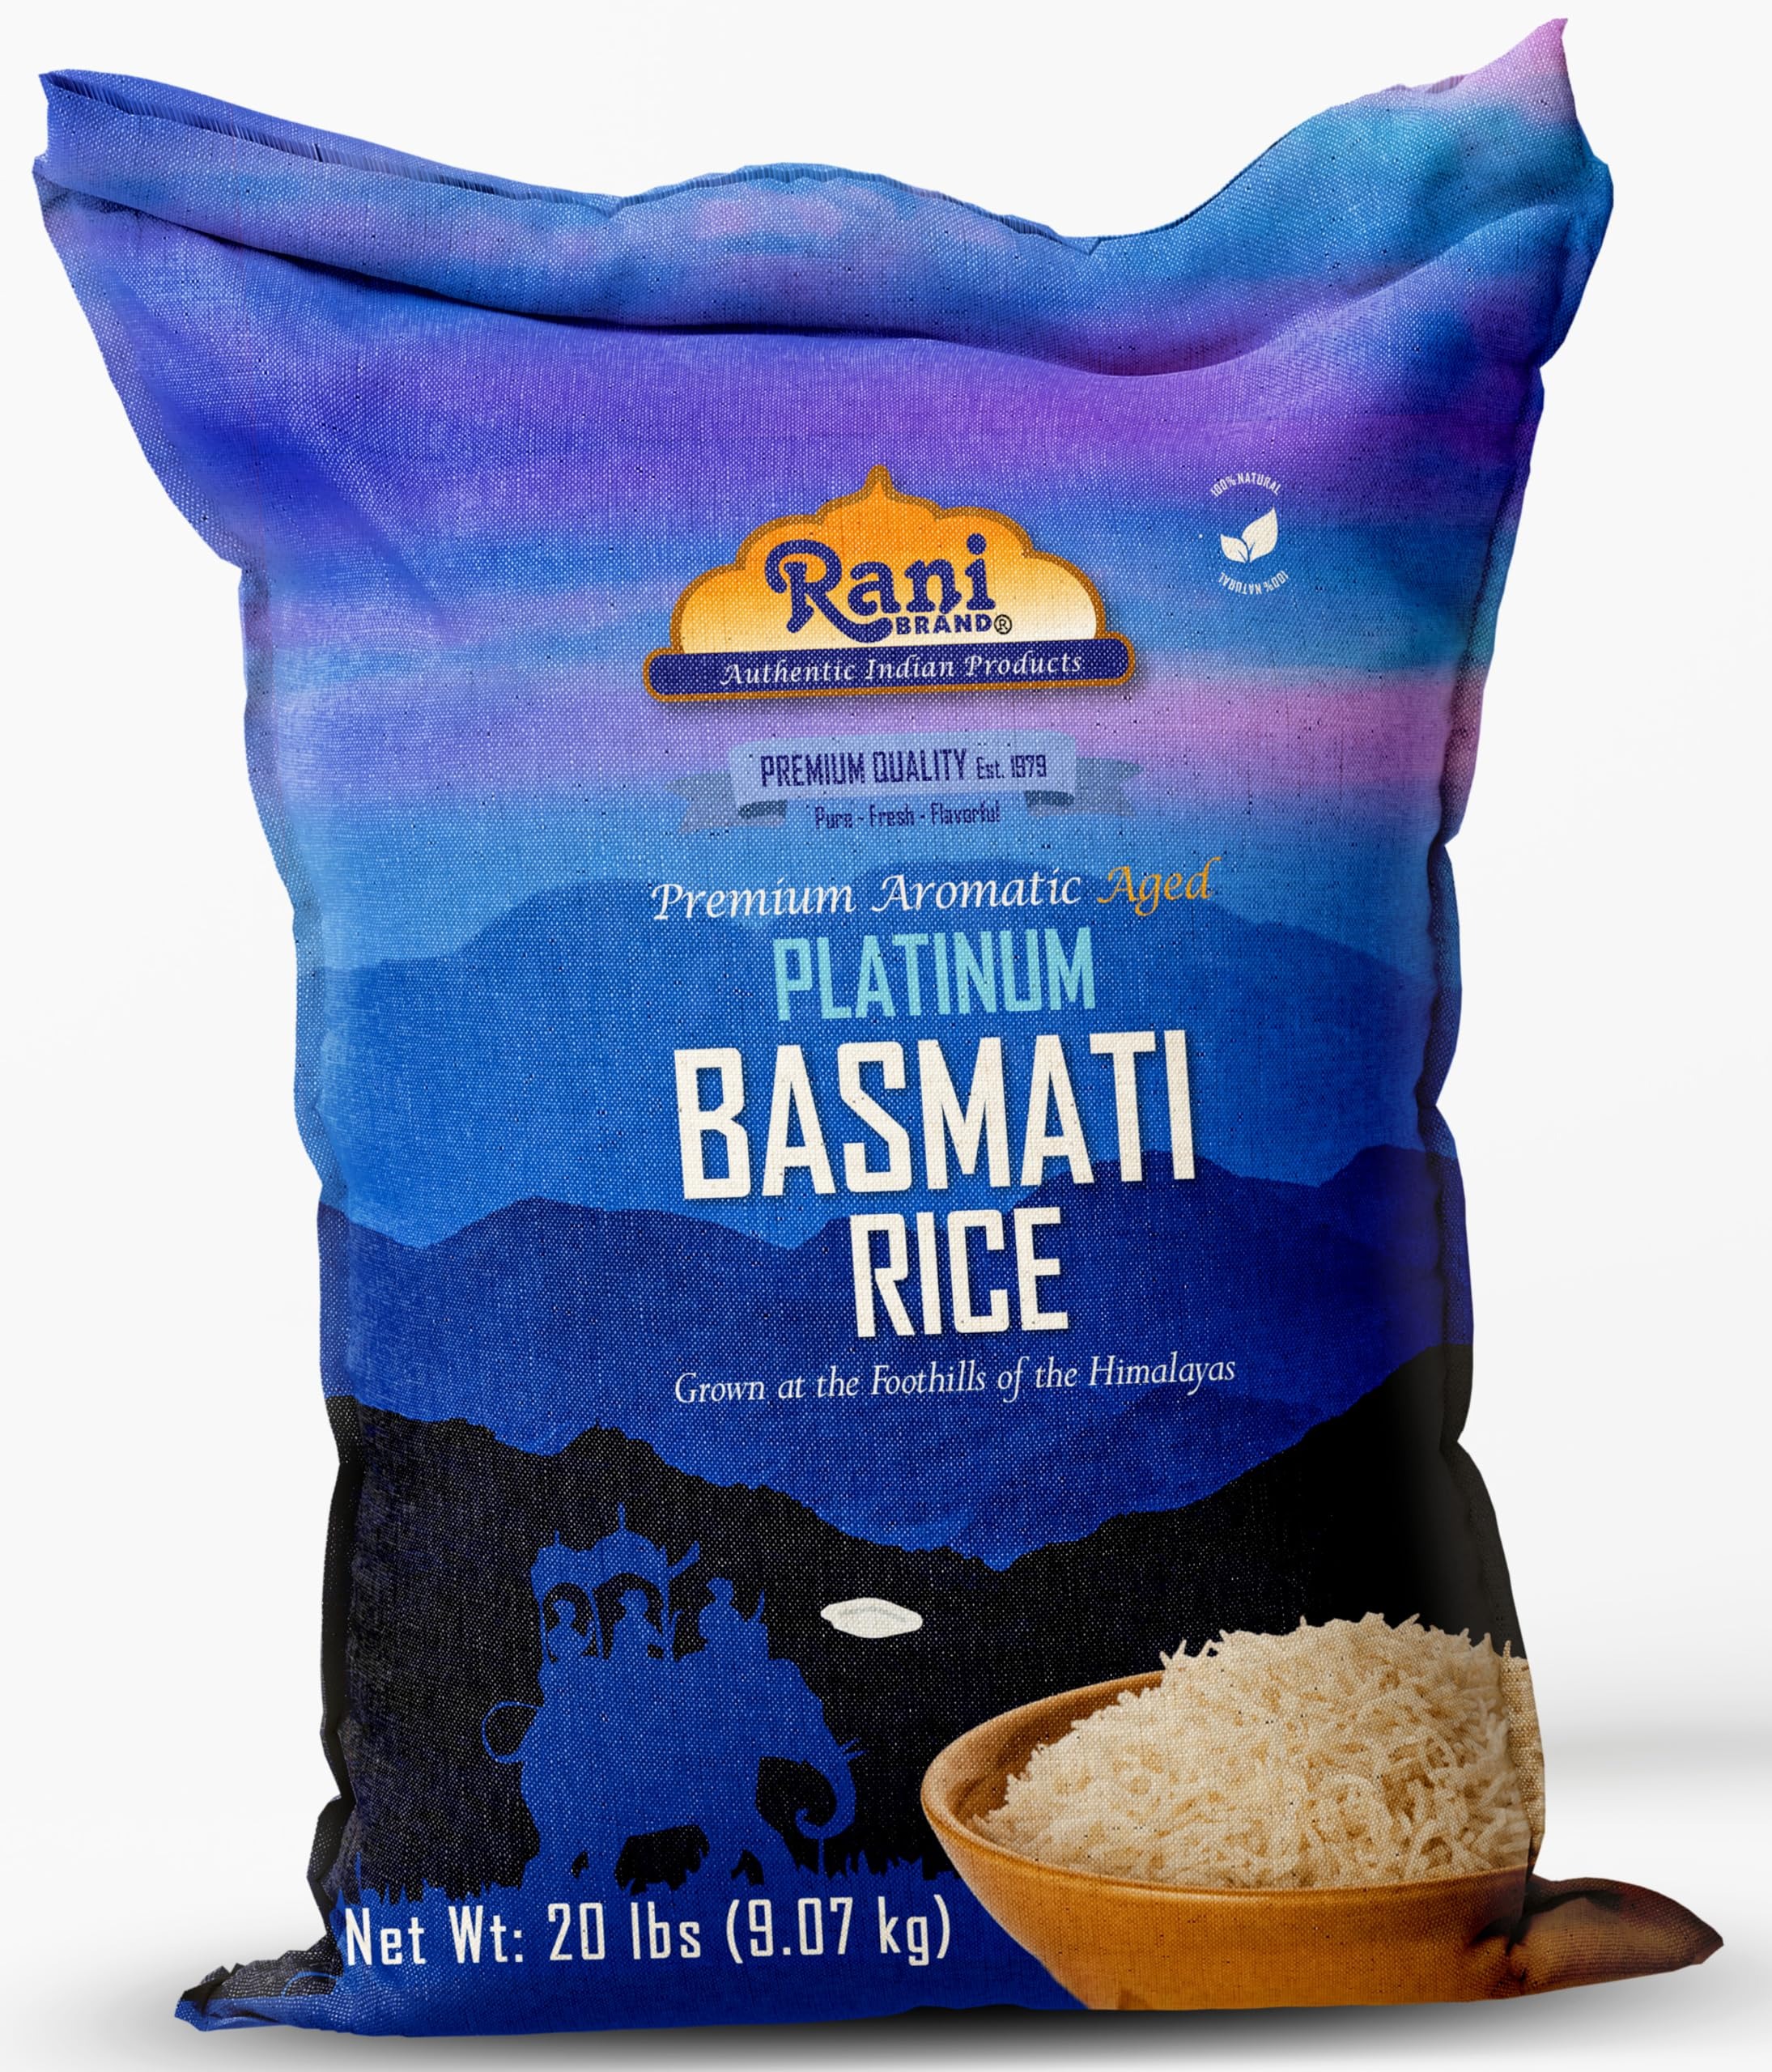
Item Name: Rani Platinum White Basmati Rice Extra Long Aged 20-Pound Bag, 320oz (20lbs) 9.08kg ~ All Natural | Gluten Friendly | Vegan | Indian Origin | Kosher | Export Quality
Bullet Point 1: You'll LOVE our Platinum Aromatic Basmati Rice by Rani Brand--Here's Why: 100% Natural, Kosher, No preservatives & Great Health Benefits
Bullet Point 2: 🍚Aged 18-24 Months for Best Aroma. Gluten Friendly Indian Origin, Export Quality & Great Taste!
Bullet Point 3: 🍚With grain length of 7.25mm, this Authentic Basmati Rice has sweet flavour and heavenly aroma that is beyond compare made especially for Customer Satisfaction! Rani is a USA based company selling quality foods for over 40 years, buy with confidence!
Bullet Point 4: 🍚Rani is a USA based company selling quality foods for over 40 years, buy with confidence!
Bullet Point 5: 🍚Net Wt. 20lbs (320oz) Product of India ~ Packed in Eco-friendly cloth Reusable bag.
Product Description: Platinum Basmati is Extra Long Basmati Rice, is grown and natured with the river water of the Himalayas. This exceptionally long Basmati Rice has a sweet flavour & aroma that is truly extraordinary. With grain length of 7.25mm, this Authentic Basmati Rice has sweet flavour and heavenly aroma that is beyond compare.
Value: 320.0
Unit: Ounce

Price: 52.99